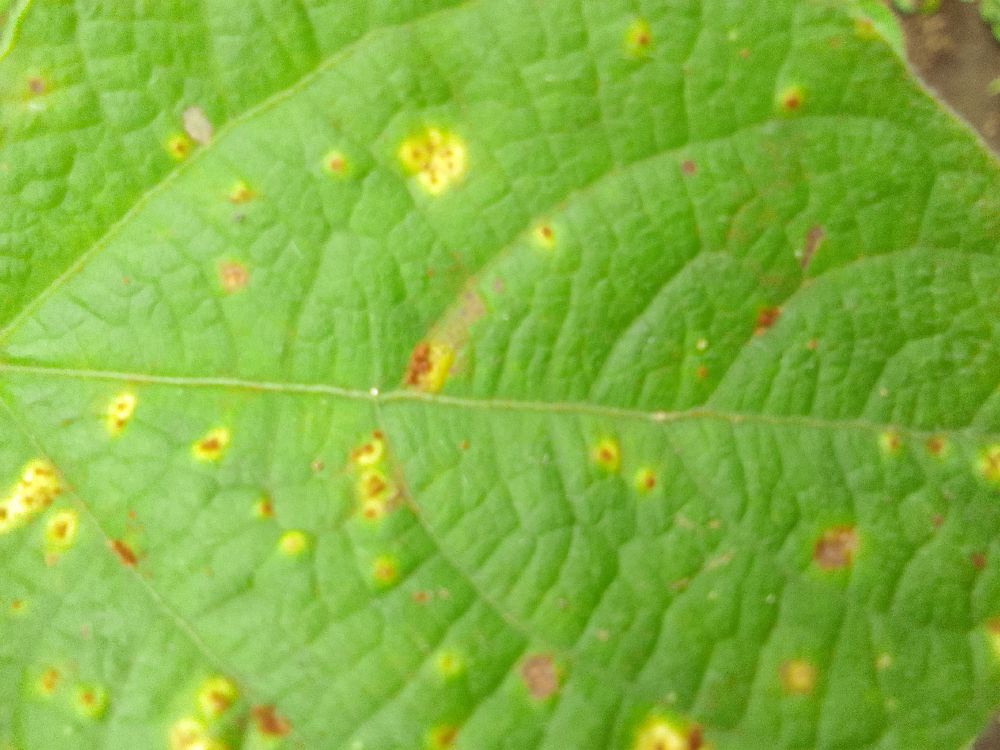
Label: rust